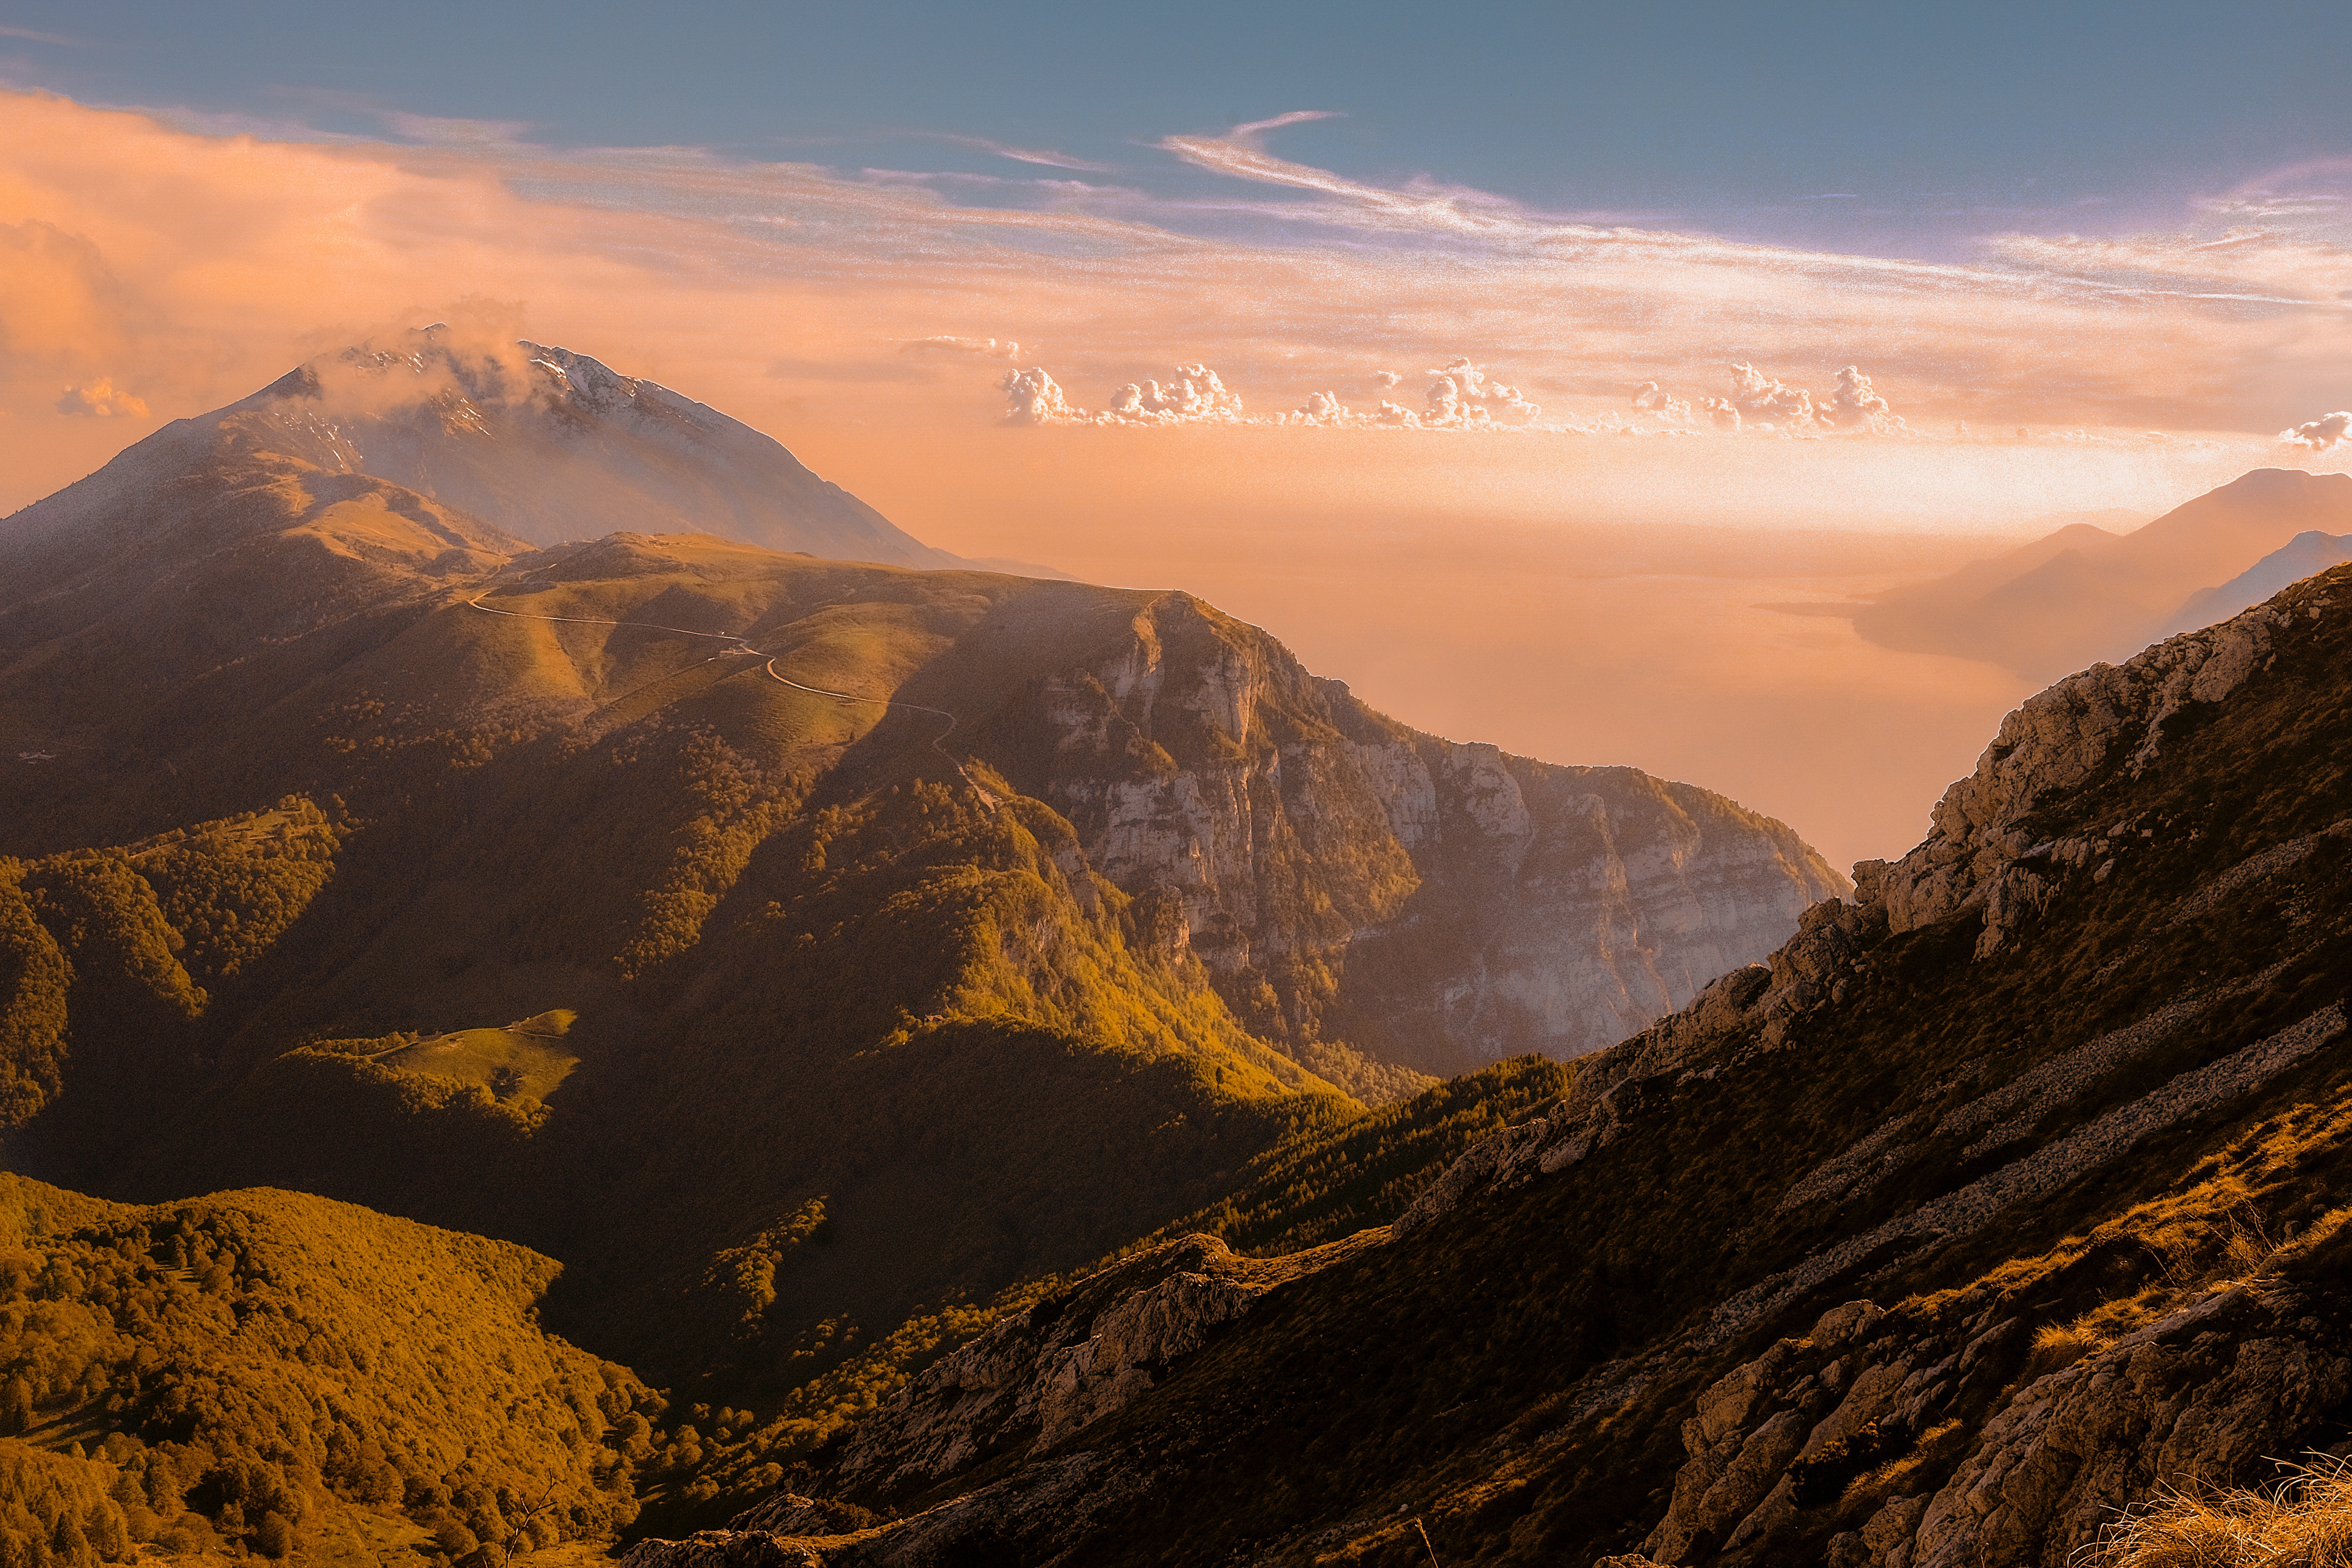
landscape, rock, horizon, wilderness, mountain, cloud, sky, sunrise, sunset, sunlight, morning, hill, dawn, atmosphere, valley, mountain range, formation, dusk, evening, highland, terrain, national park, ridge, summit, cool image, massif, alps, badlands, plateau, escarpment, fell, cool photo, elevation, lake district, meteorological phenomenon, mountainous landforms, mount scenery